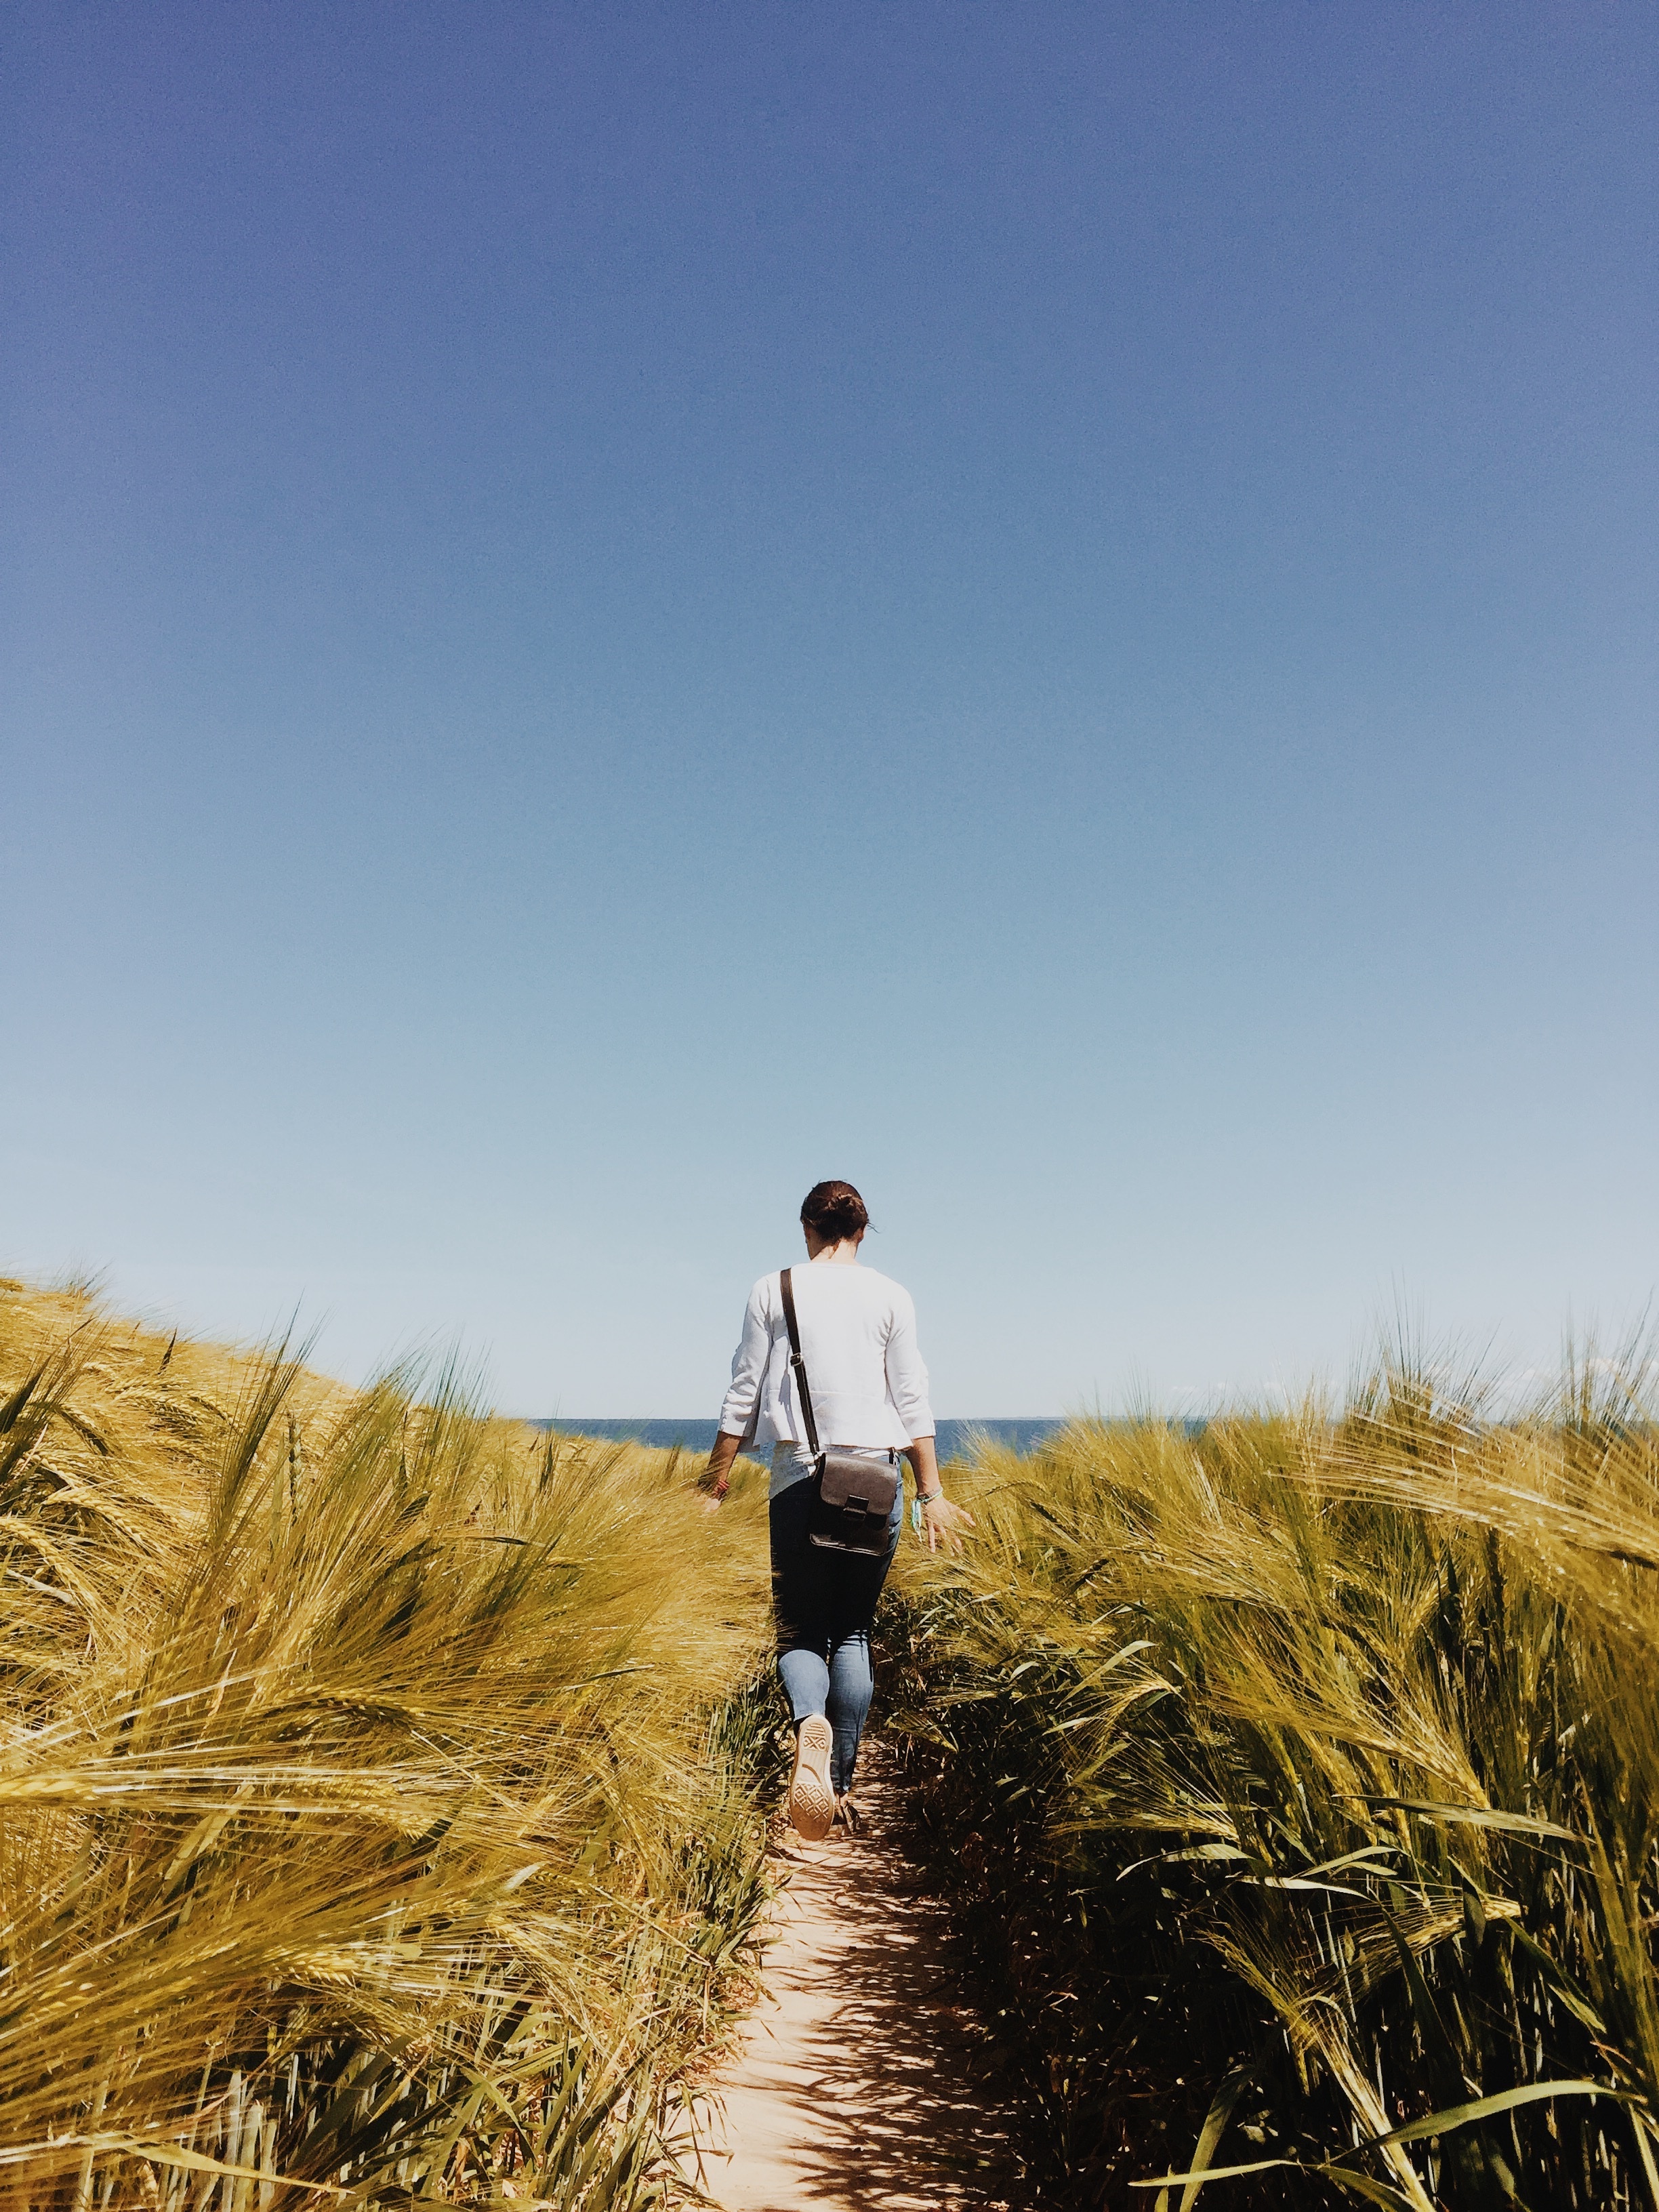
sea, coast, path, grass, sand, horizon, person, field, wheat, hill, crop, agriculture, rural area, natural environment, grass family